Describe the emotion expressed in this image:  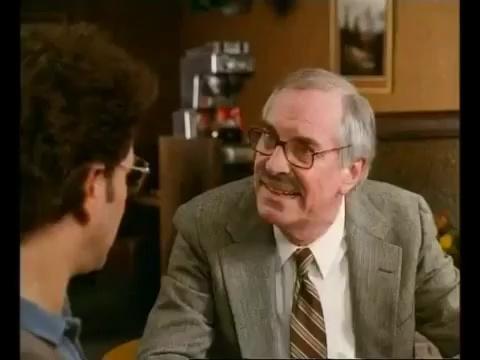
This person displays Pain, valence and arousal with low intensity.